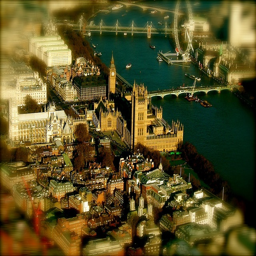
we love a bit of photography .